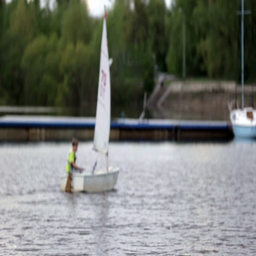
a boy runs with a sail boat